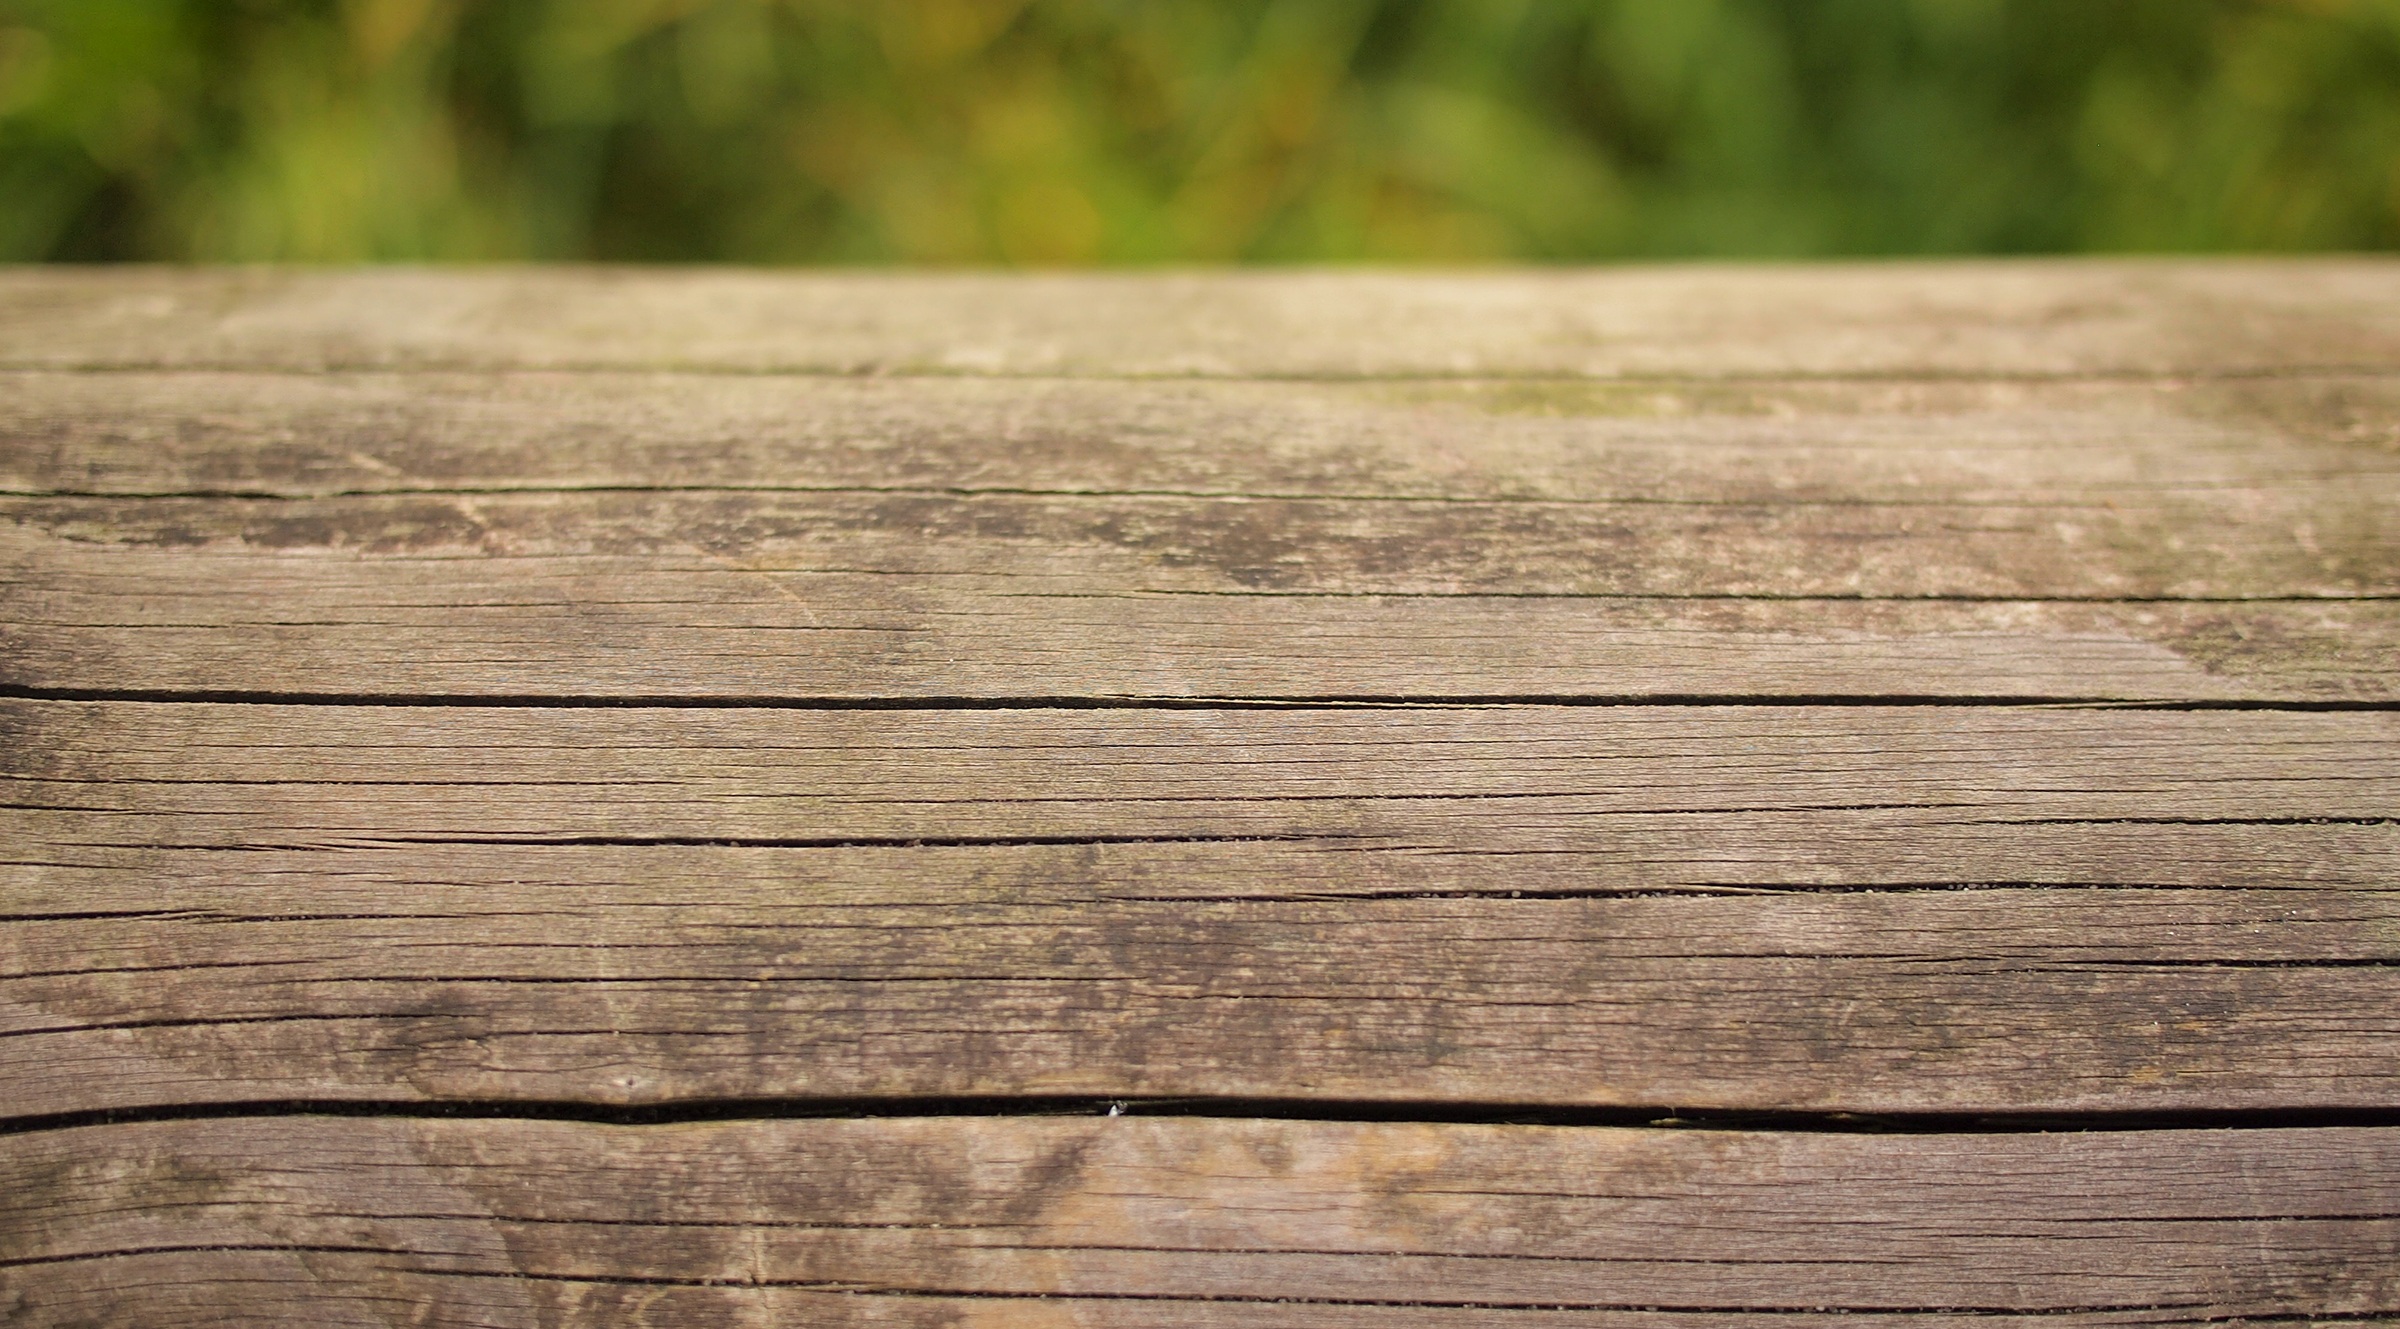
table, nature, wood, texture, plank, leaf, floor, trunk, old, natural, brown, lumber, hardwood, wooden, flooring, wood flooring, man made object, wood stain